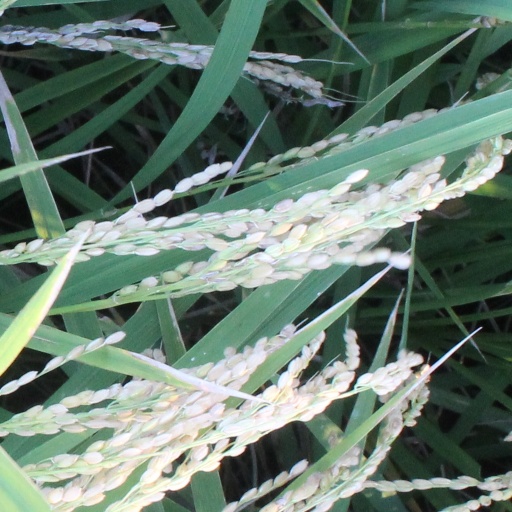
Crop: rice